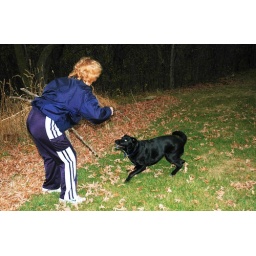
Cindy Lasco playing catch with her dog at her home in Freeport, IL on November 14, 2010